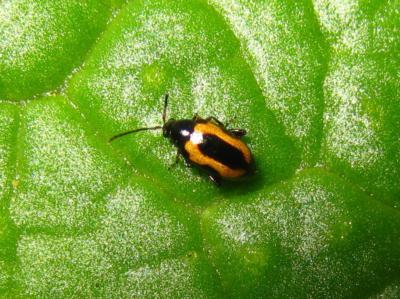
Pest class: striped_flea_beetle